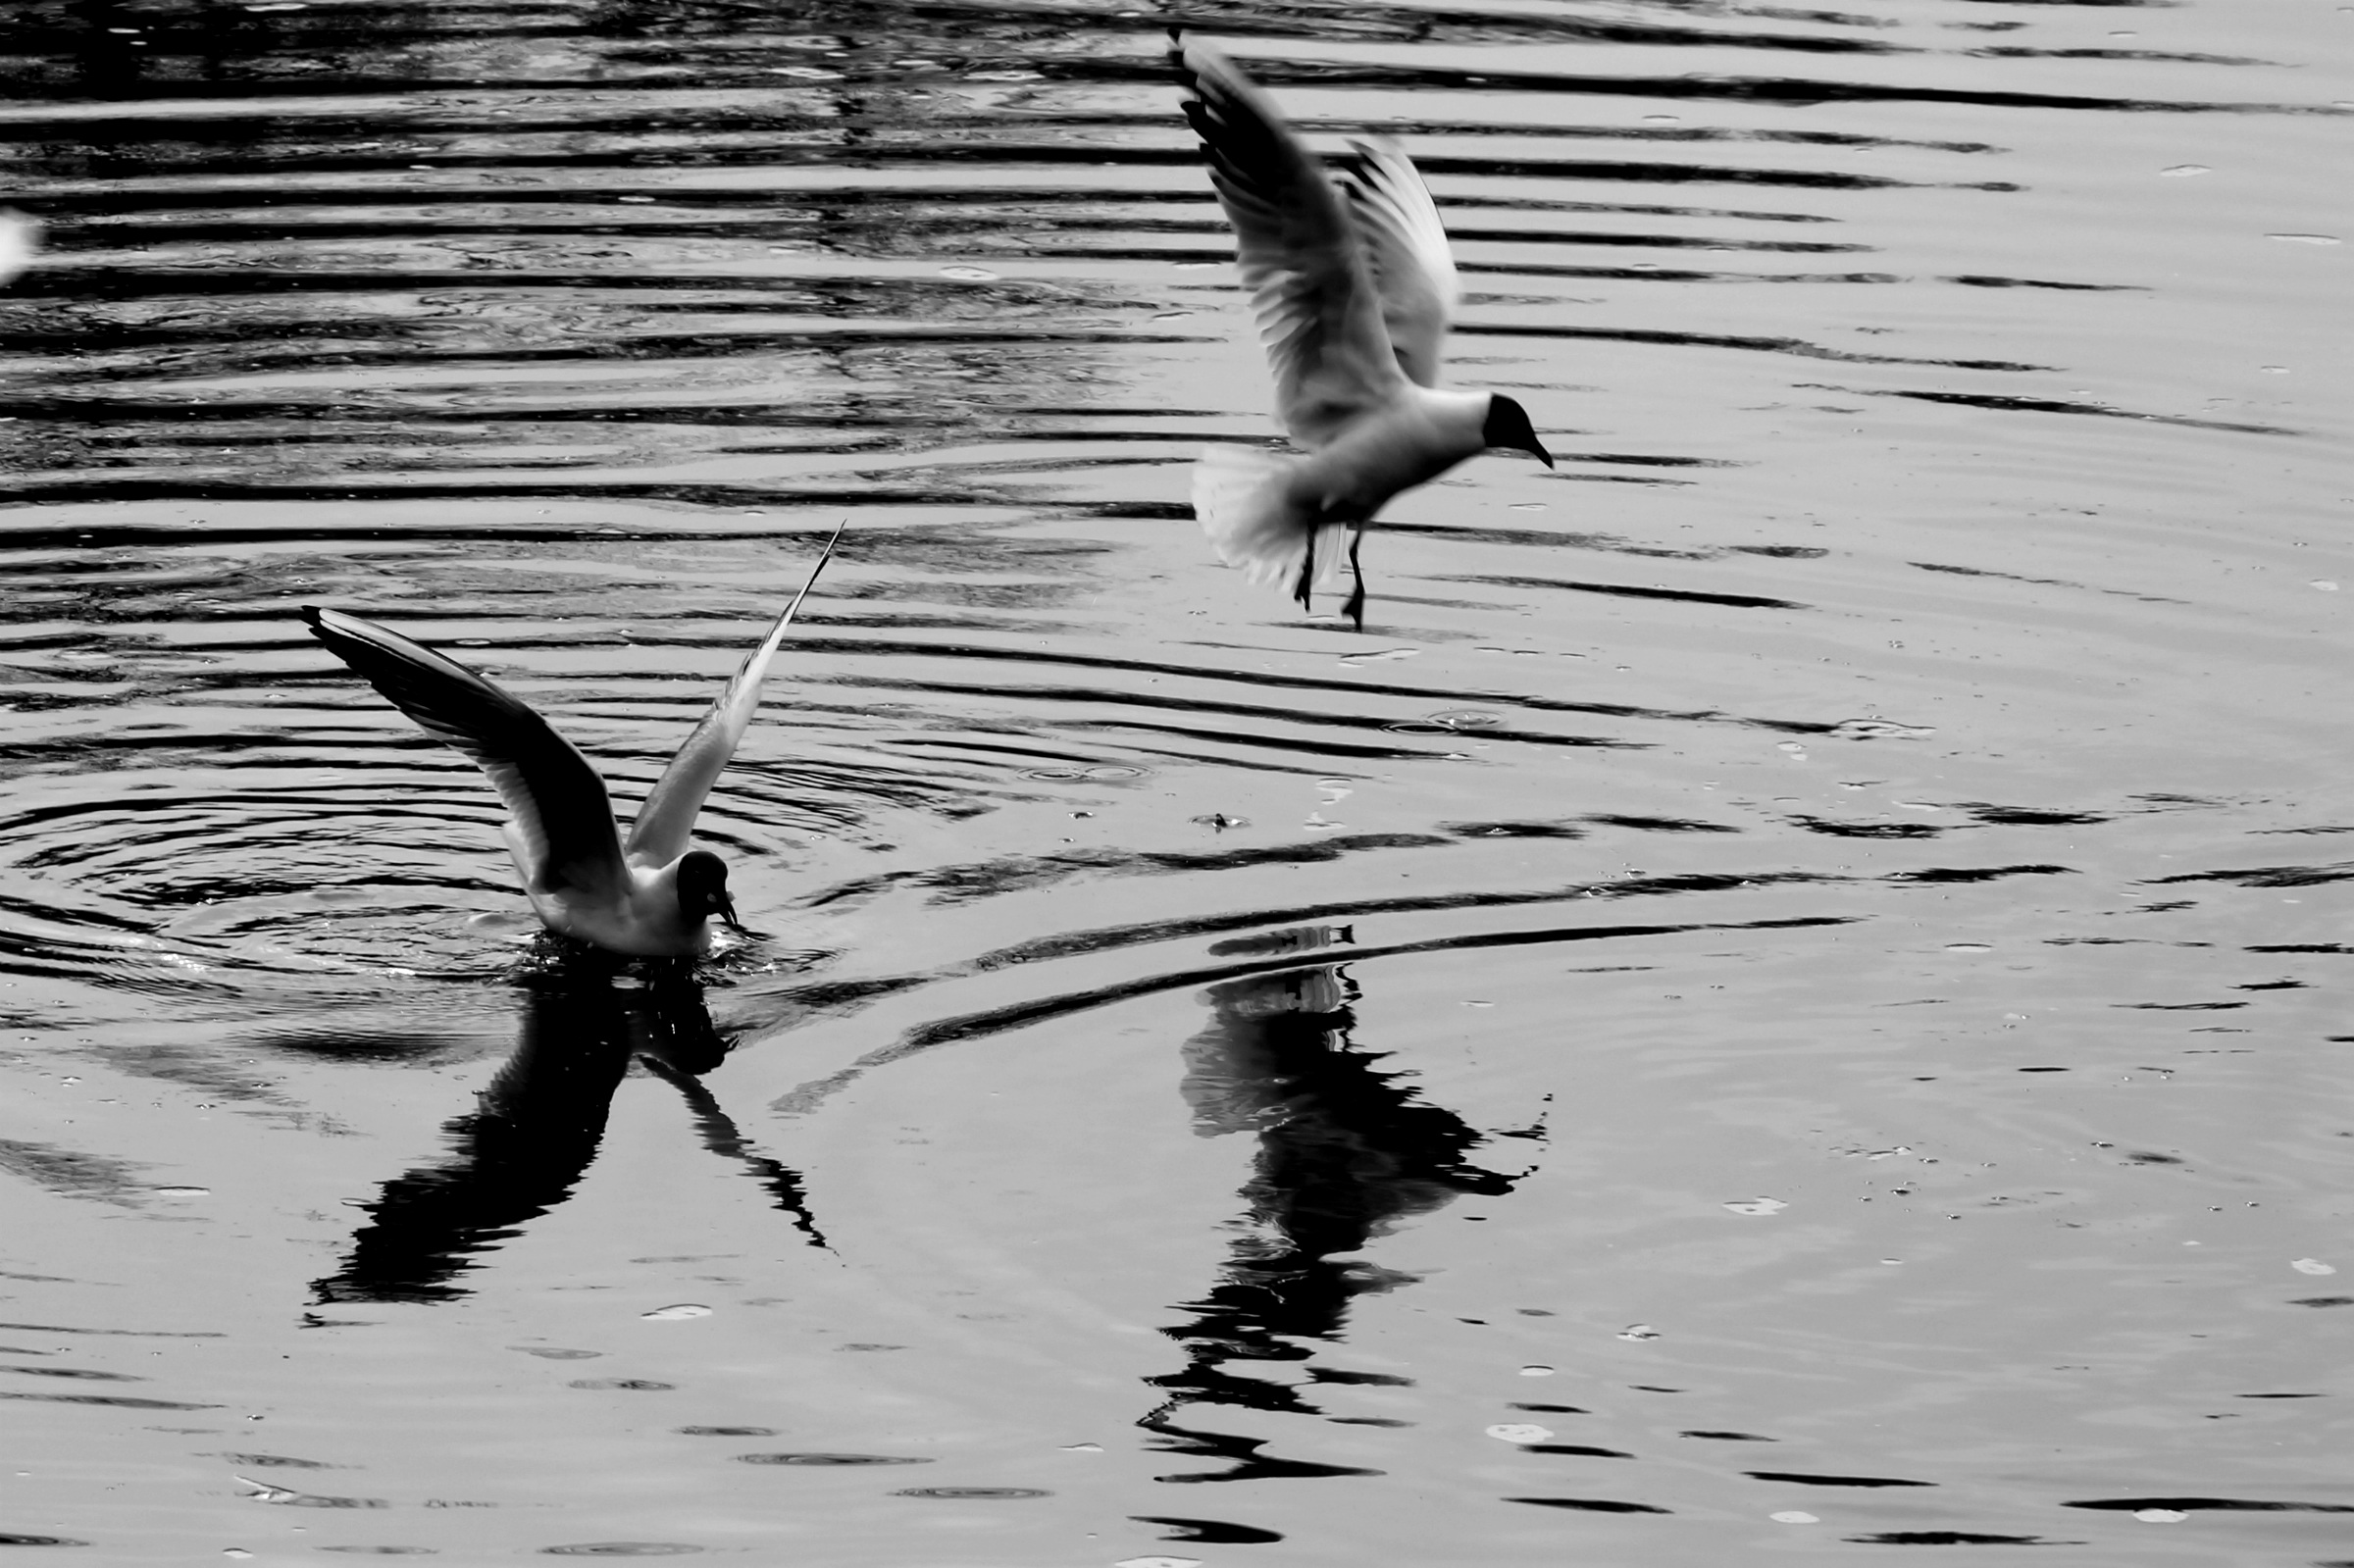
water, nature, bird, wing, black and white, white, seabird, black, monochrome, gulls, free, vertebrate, water bird, the seagull, monochrome photography